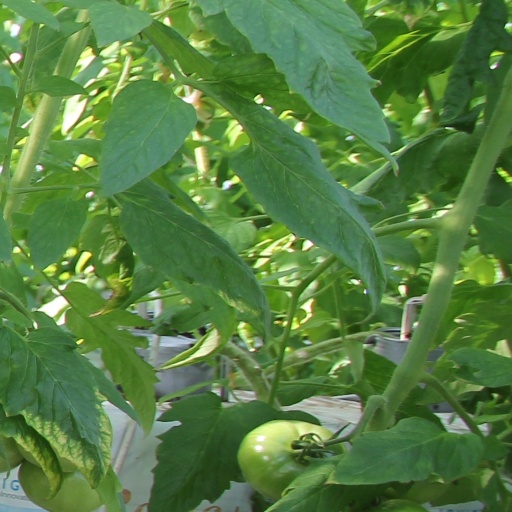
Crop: tomato